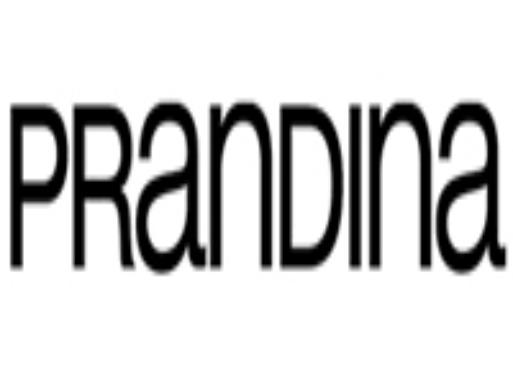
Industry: Necessities